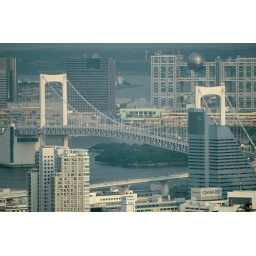
a view of the Rainbow Bridge and the Fuji TV building from the observation deck of the Mori Tower in Tokyo